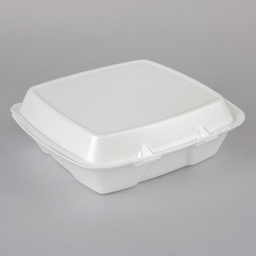
Label: paper